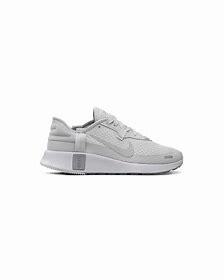
Brand: Nike
Model: Reposto